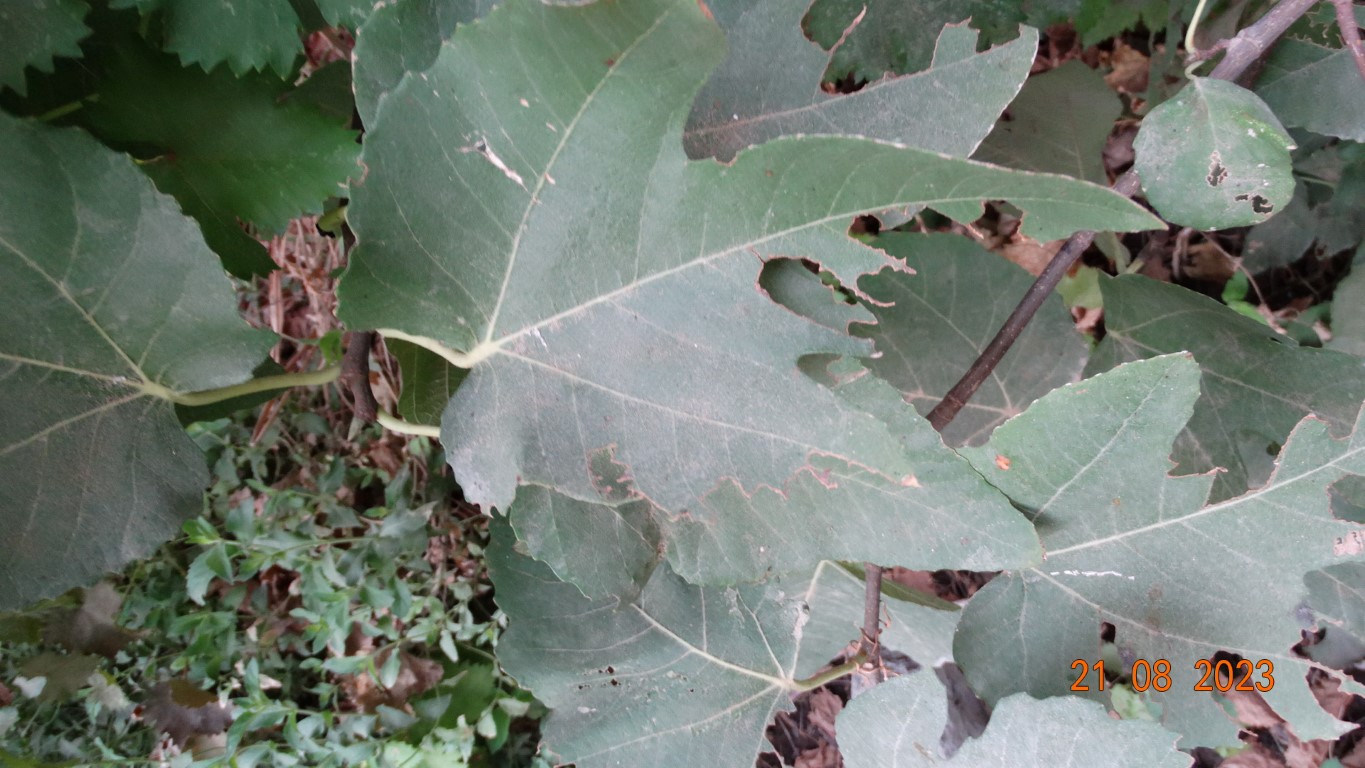
Label: infected